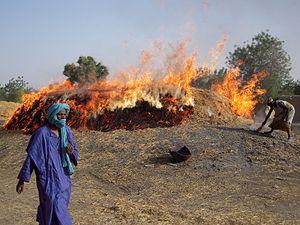
Le village de Kalabougou, connu également comme le village des potiers se situe à une dizaine de kilomètres de Segou au Mali, sur l'autre rive du fleuve Niger. Il fait partie des destinations touristiques de la région.
Par l'expression Céramique en Égypte antique on comprend tous les objets de terre cuite en provenance de l'Égypte antique Les récipients de céramique servaient principalement de vaisselle ménagère et étaient utilisés pour le stockage, la préparation, le transport et la consommation des vivres et des matières premières. On y compte les cruches à bière et à vin, les pots à eau, mais aussi les objets largement utilisés dans le ménage, moules à pain, braseros, lampes et pieds supports des récipients à fond rond. D'autres types servent à des emplois rituels. La céramique est souvent retrouvée dans le mobilier funéraire.
La céramique d’Afrique subsaharienne est étroitement associée à la vie quotidienne des populations.